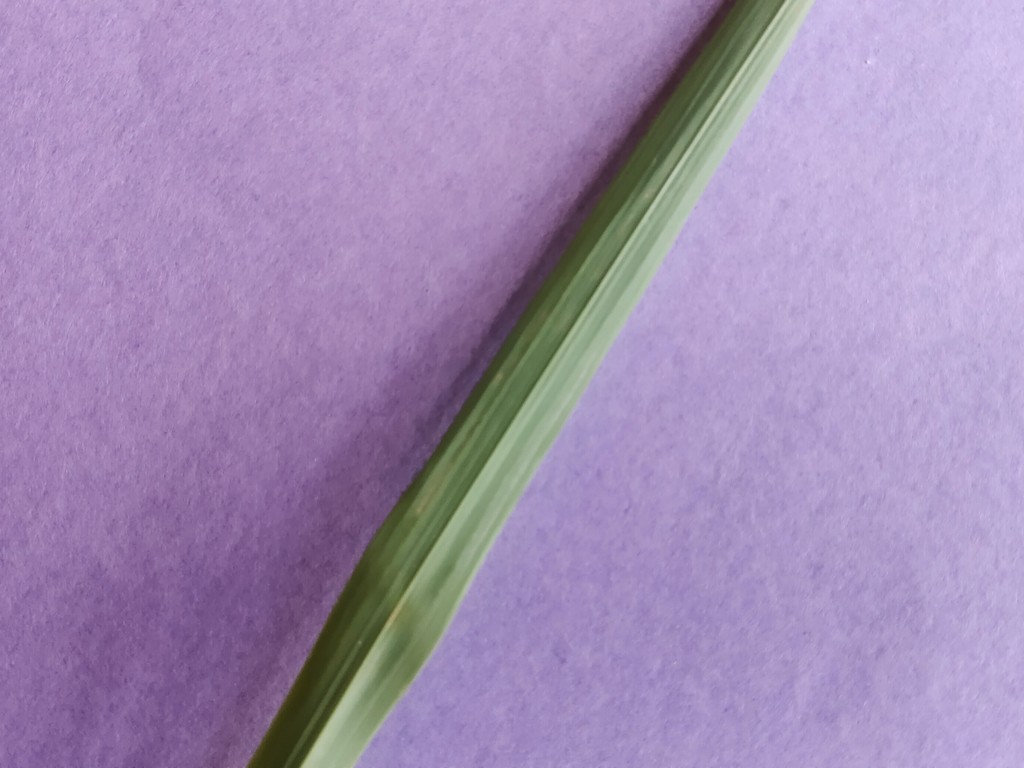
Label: Healthy